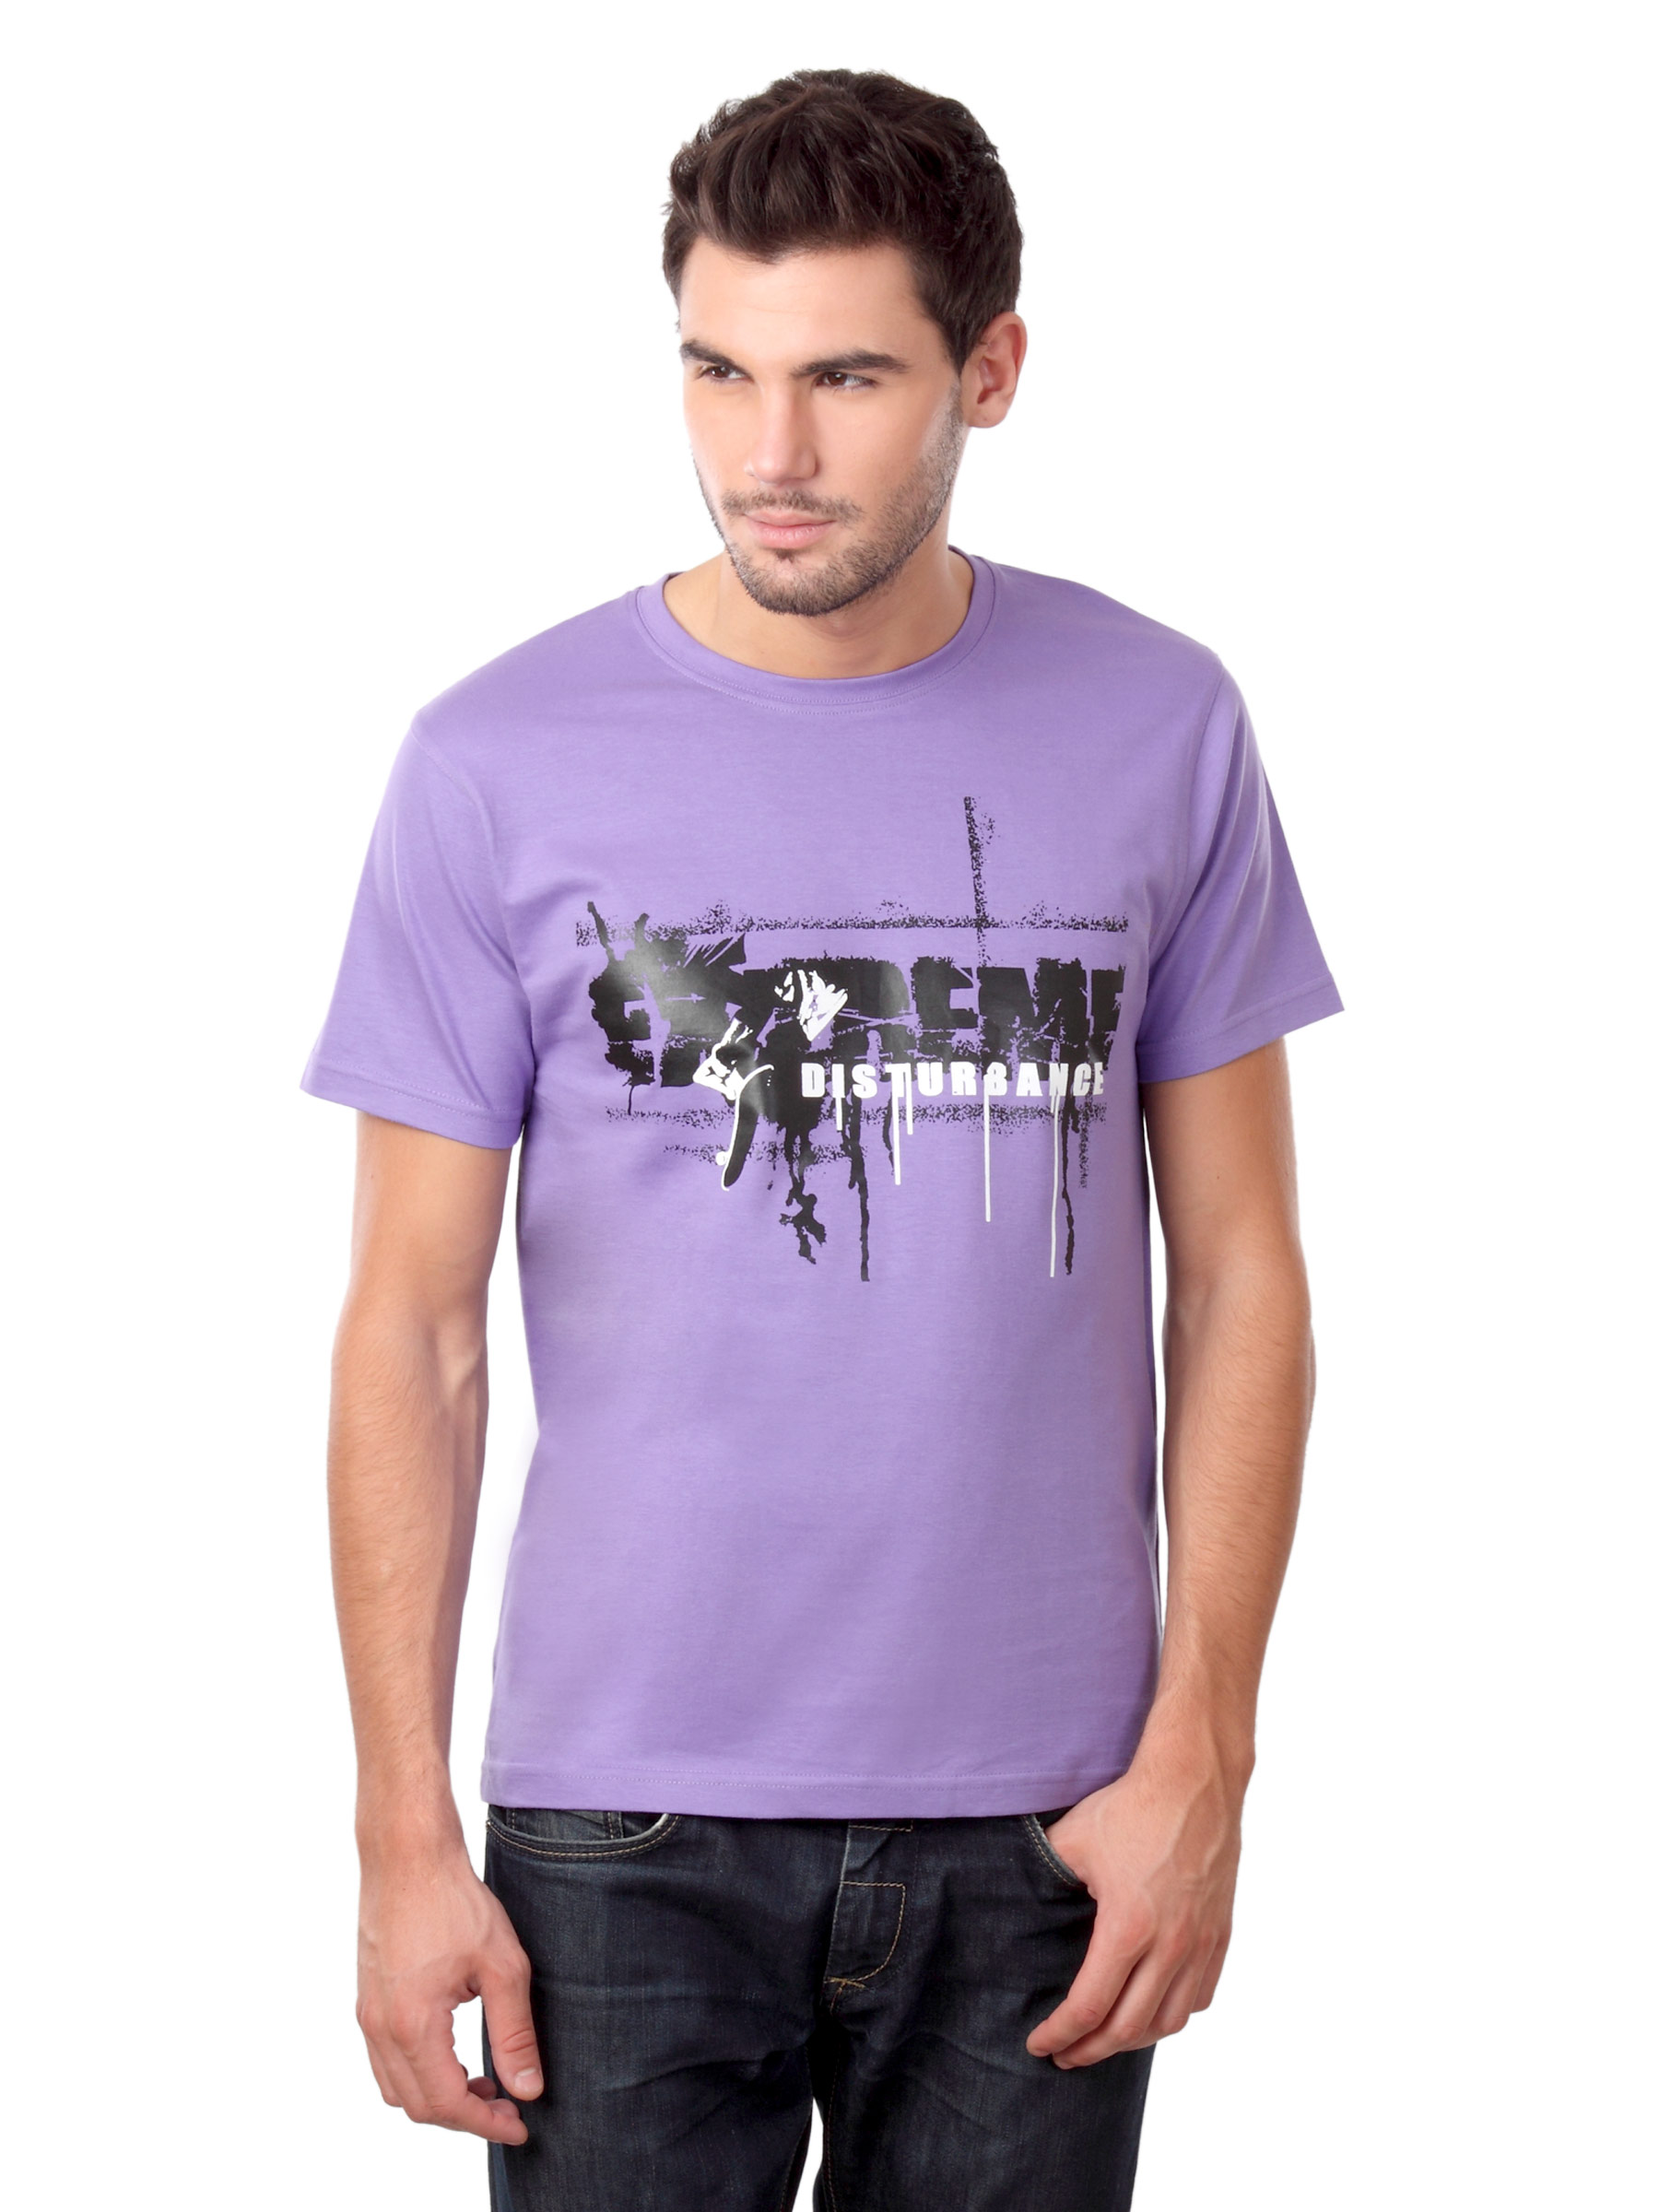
Myntra Men Extreme Purple T-shirt
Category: Apparel / Topwear / Tshirts
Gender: Men
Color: Purple
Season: Summer 2012
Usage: Casual